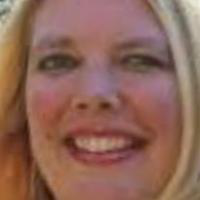
Age group: age 31-40